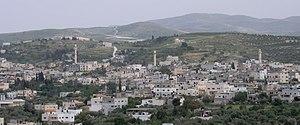
Arraba est une petite ville située au nord de Cisjordanie. L'altitude moyenne de la petite ville est de 350 m. Arraba comprend environ 10 000 habitants, tous sont musulmans. Le maire d'Arraba est Adnan Musa qui a été élu en 2012.
Cet article recense les sites inscrits au patrimoine mondial en Palestine.